Word equation

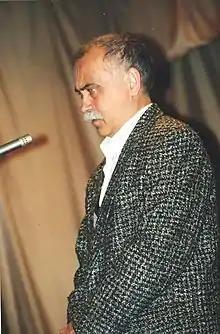
Gennady Makanin, who introduced Makanin's algorithm.

Further contributions were made in the early 1970s with the work of André Lentin and Juri Ilich Hmelevskii. In 1976, Gennady Makanin introduced a method by which it could be determined whether any given word equation admitted a solution. That this procedure, which has come to be known as Makanin's algorithm, exists is very difficult to prove, and it is one of the most celebrated results in combinatorics on words. Makanin's algorithm is considered to be one of the most conceptually difficult existing in literature, and it is also highly intractable, requiring (in its initial formulation) triply exponential time. Thus, there were many attempts to improve upon it. In 1999, Wojciech Plandowski introduced a novel algorithm, showing that the solubility problem for word equations is in PSPACE.